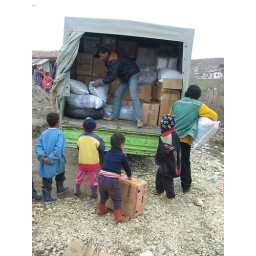
Aid truck in Grabijan. The little guy in the foreground attempted to carry that box all the way up to the house.